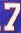
Number: 7